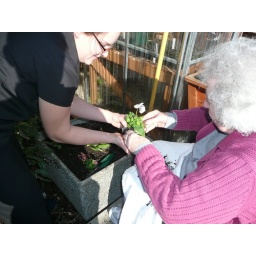
LaNola Pratt plants some flowers in Rose Villa's Health Center courtyard with some help from Marianna Iverson.